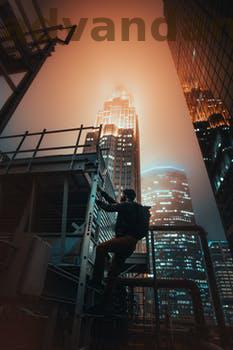
Label: Watermark